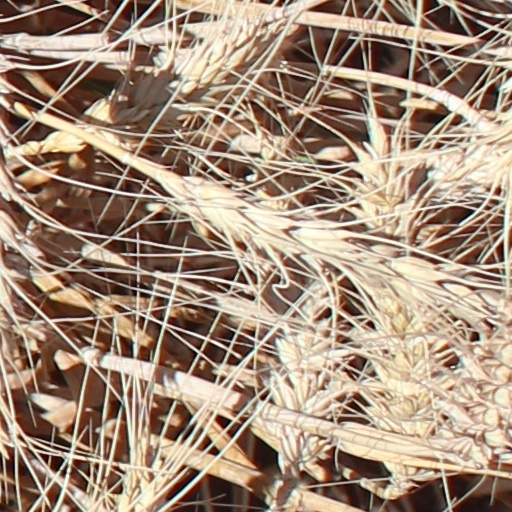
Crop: wheat